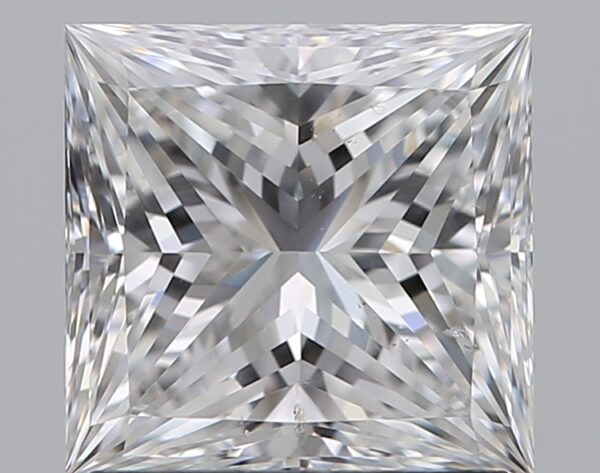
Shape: princess
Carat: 1.51
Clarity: VS2
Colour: D
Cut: EX
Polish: EX
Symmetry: EX
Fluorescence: N
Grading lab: GIA
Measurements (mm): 6.55 x 6.37 x 4.44